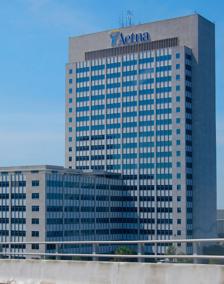
Building: Eight Forty One
Country: United States of America
Year built: 1955
Building in Jacksonville, Florida Eight Forty One Location within Central Jacksonville Show map of Central Jacksonville Eight Forty One (Florida) Show map of Florida Former names Aetna Building One Prudential Plaza, Prudential Life Insurance Building General information Type Commercial offices Architectural style International Style Moderne Location 841 Prudential Drive Jacksonville , Florida , U.S. Coordinates 30°18′59″N 81°39′49″W / 30.316376°N 81.663712°W / 30.316376; -81.663712 Construction started 1953 Completed 1955 Opening 1955 Owner South Shore Group Height Roof 309 ft (94 m) Technical details Floor count 22 Design and construction Architecture firm KBJ Architects Eight Forty One is a 309 feet (94 metres), 22-floor office building on the south bank of St. Johns River in Jacksonville, Florida . Completed in 1955, it was the tallest building in the city for 13 years until surpassed by the Riverplace Tower . It was "The Tallest Office Building in the South" and the tallest in Florida until NASA 's Vehicle Assembly Building was completed in 1965. The building's former names include the Aetna Building , Prudential Plaza I or One Prudential Plaza , and the Prudential Building . History Prudential Building in 1960. Originally known as the Prudential Building, it was constructed in 1955 for Prudential Insurance , which had selected Jacksonville as its Southeastern headquarters. Construction materials included Alabama limestone, North Carolina pink granite and Georgia marble. The 13-acre (53,000 m 2 ) property is situated on the south/east bank of the St. Johns River and includes 1,100 feet (340 m) of riverfrontage. A 2-ton piece of the Rock of Gibraltar , once in the lobby, is now found in the courtyard on the riverfront. The building was used as background in scenes from the film Creature From the Black Lagoon . A sister building, Two Prudential Plaza , was constructed next door in 1985. The Prudential Building underwent a major renovation in 1988. Ocwen Financial Corp. completed the $36 million purchase of the Prudential Plaza One building in August, 1998. In 1999, Aetna acquired the Prudential HealthCare business for $1 billion, and the signage was changed to "Aetna". The building is officially known as Prudential Plaza I . Another major renovation was completed in 2002 after 153,000 sq ft (14,200 m 2 ) was vacated by Aetna. The makeover also included construction of a 1,100-space parking garage by Elkins Constructors . On February 21, 2002 the Prudential Plaza I building was renamed 841 Prudential Drive . On January 23, 2004, Ocwen sold 841 Prudential Drive to South Shore Group for $39 million. The building's name reverted to Aetna Building. At the January 31, 2008 meeting of the Downtown Development Review Board (DDRB) of the Jacksonville Economic Development Commission (JEDC), plans were tentatively approved for a 128-slip dockage facility to be named The South Shore Marina & Riverwalk at the Aetna Building. The project will use a design similar to that used by South Beach marinas. Landscape and lighting improvements will be made to the existing Jacksonville Riverwalk . Permits from the Florida Department of Environmental Protection and the United States Army Corps of Engineers had already been obtained. Tenants The building was the original home of what is now the River Club of Jacksonville , a private business club that relocated to building now known as the Wells Fargo Center in 1976. The 12th floor is occupied by the Regus Aetna Center, which provides executive office suites to businesses needing temporary office space. Gallery Records Preceded by Barnett National Bank Building Tallest Building in Jacksonville 1954—1967 94m Succeeded by Riverplace Tower See also Portal : Florida Architecture of Jacksonville List of tallest buildings in Jacksonville List of tallest buildings in Florida Downtown Jacksonville References